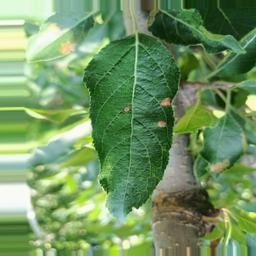
Label: Alternaria